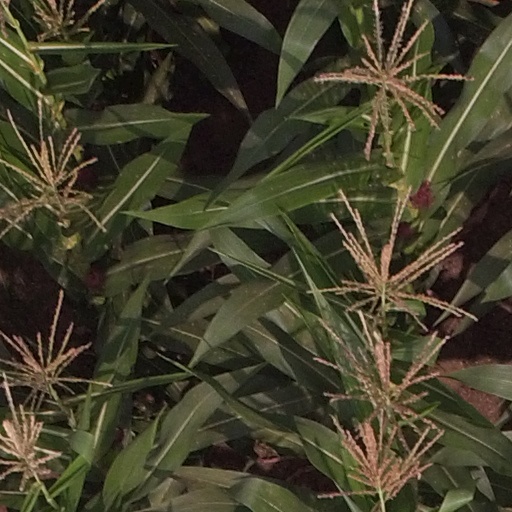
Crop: maize; corn